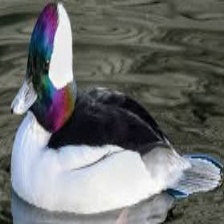
Species: BUFFLEHEAD
Scientific name: BUCEPHALA ALBEOLA
ImageNet parent category: drake